Richard Roberts (evangelist)

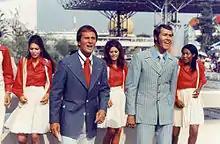
Pat Boone & Richard Roberts in Japan

When not involved in television production Roberts traveled the US and around the world performing in concerts and speaking at ministry sponsored events, as the ministry continued to raise funds to complete the building of the university. In addition, Roberts travelled and sang in numerous healing meetings with Kathryn Kuhlman from 1973-1975.